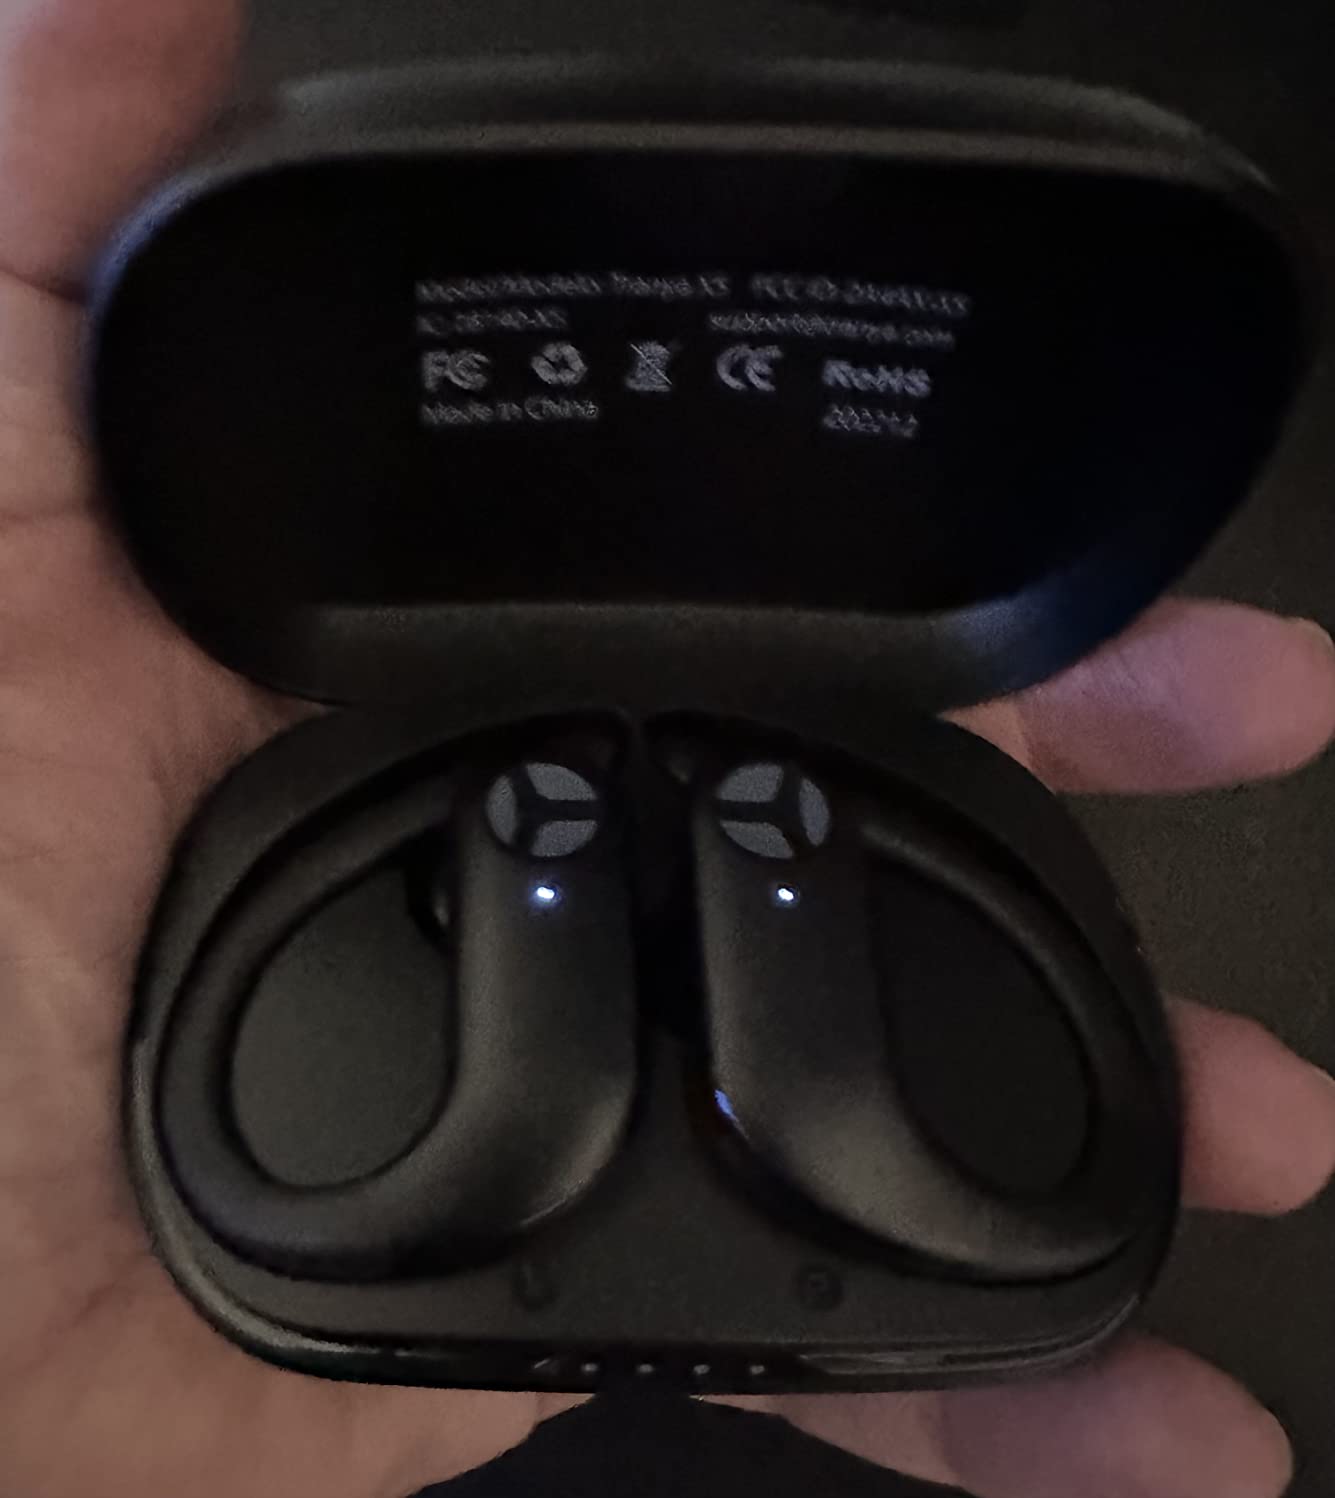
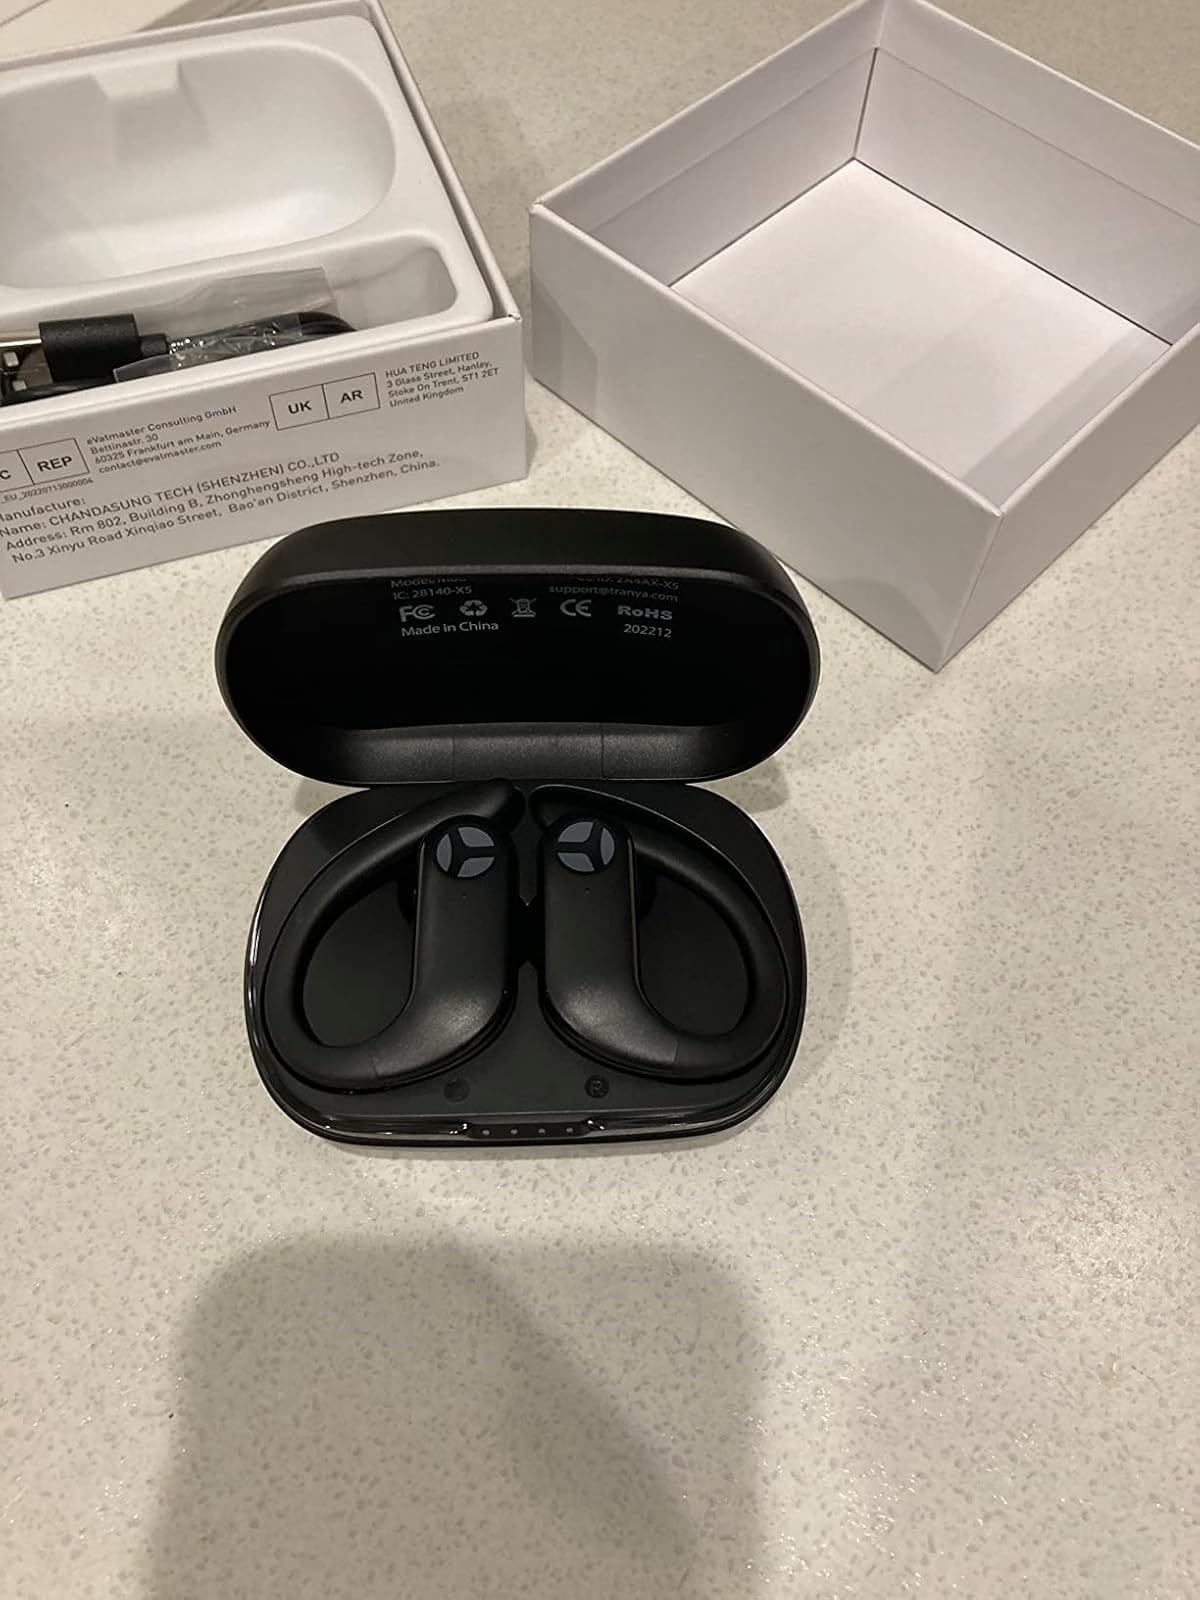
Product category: earbuds
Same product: yes